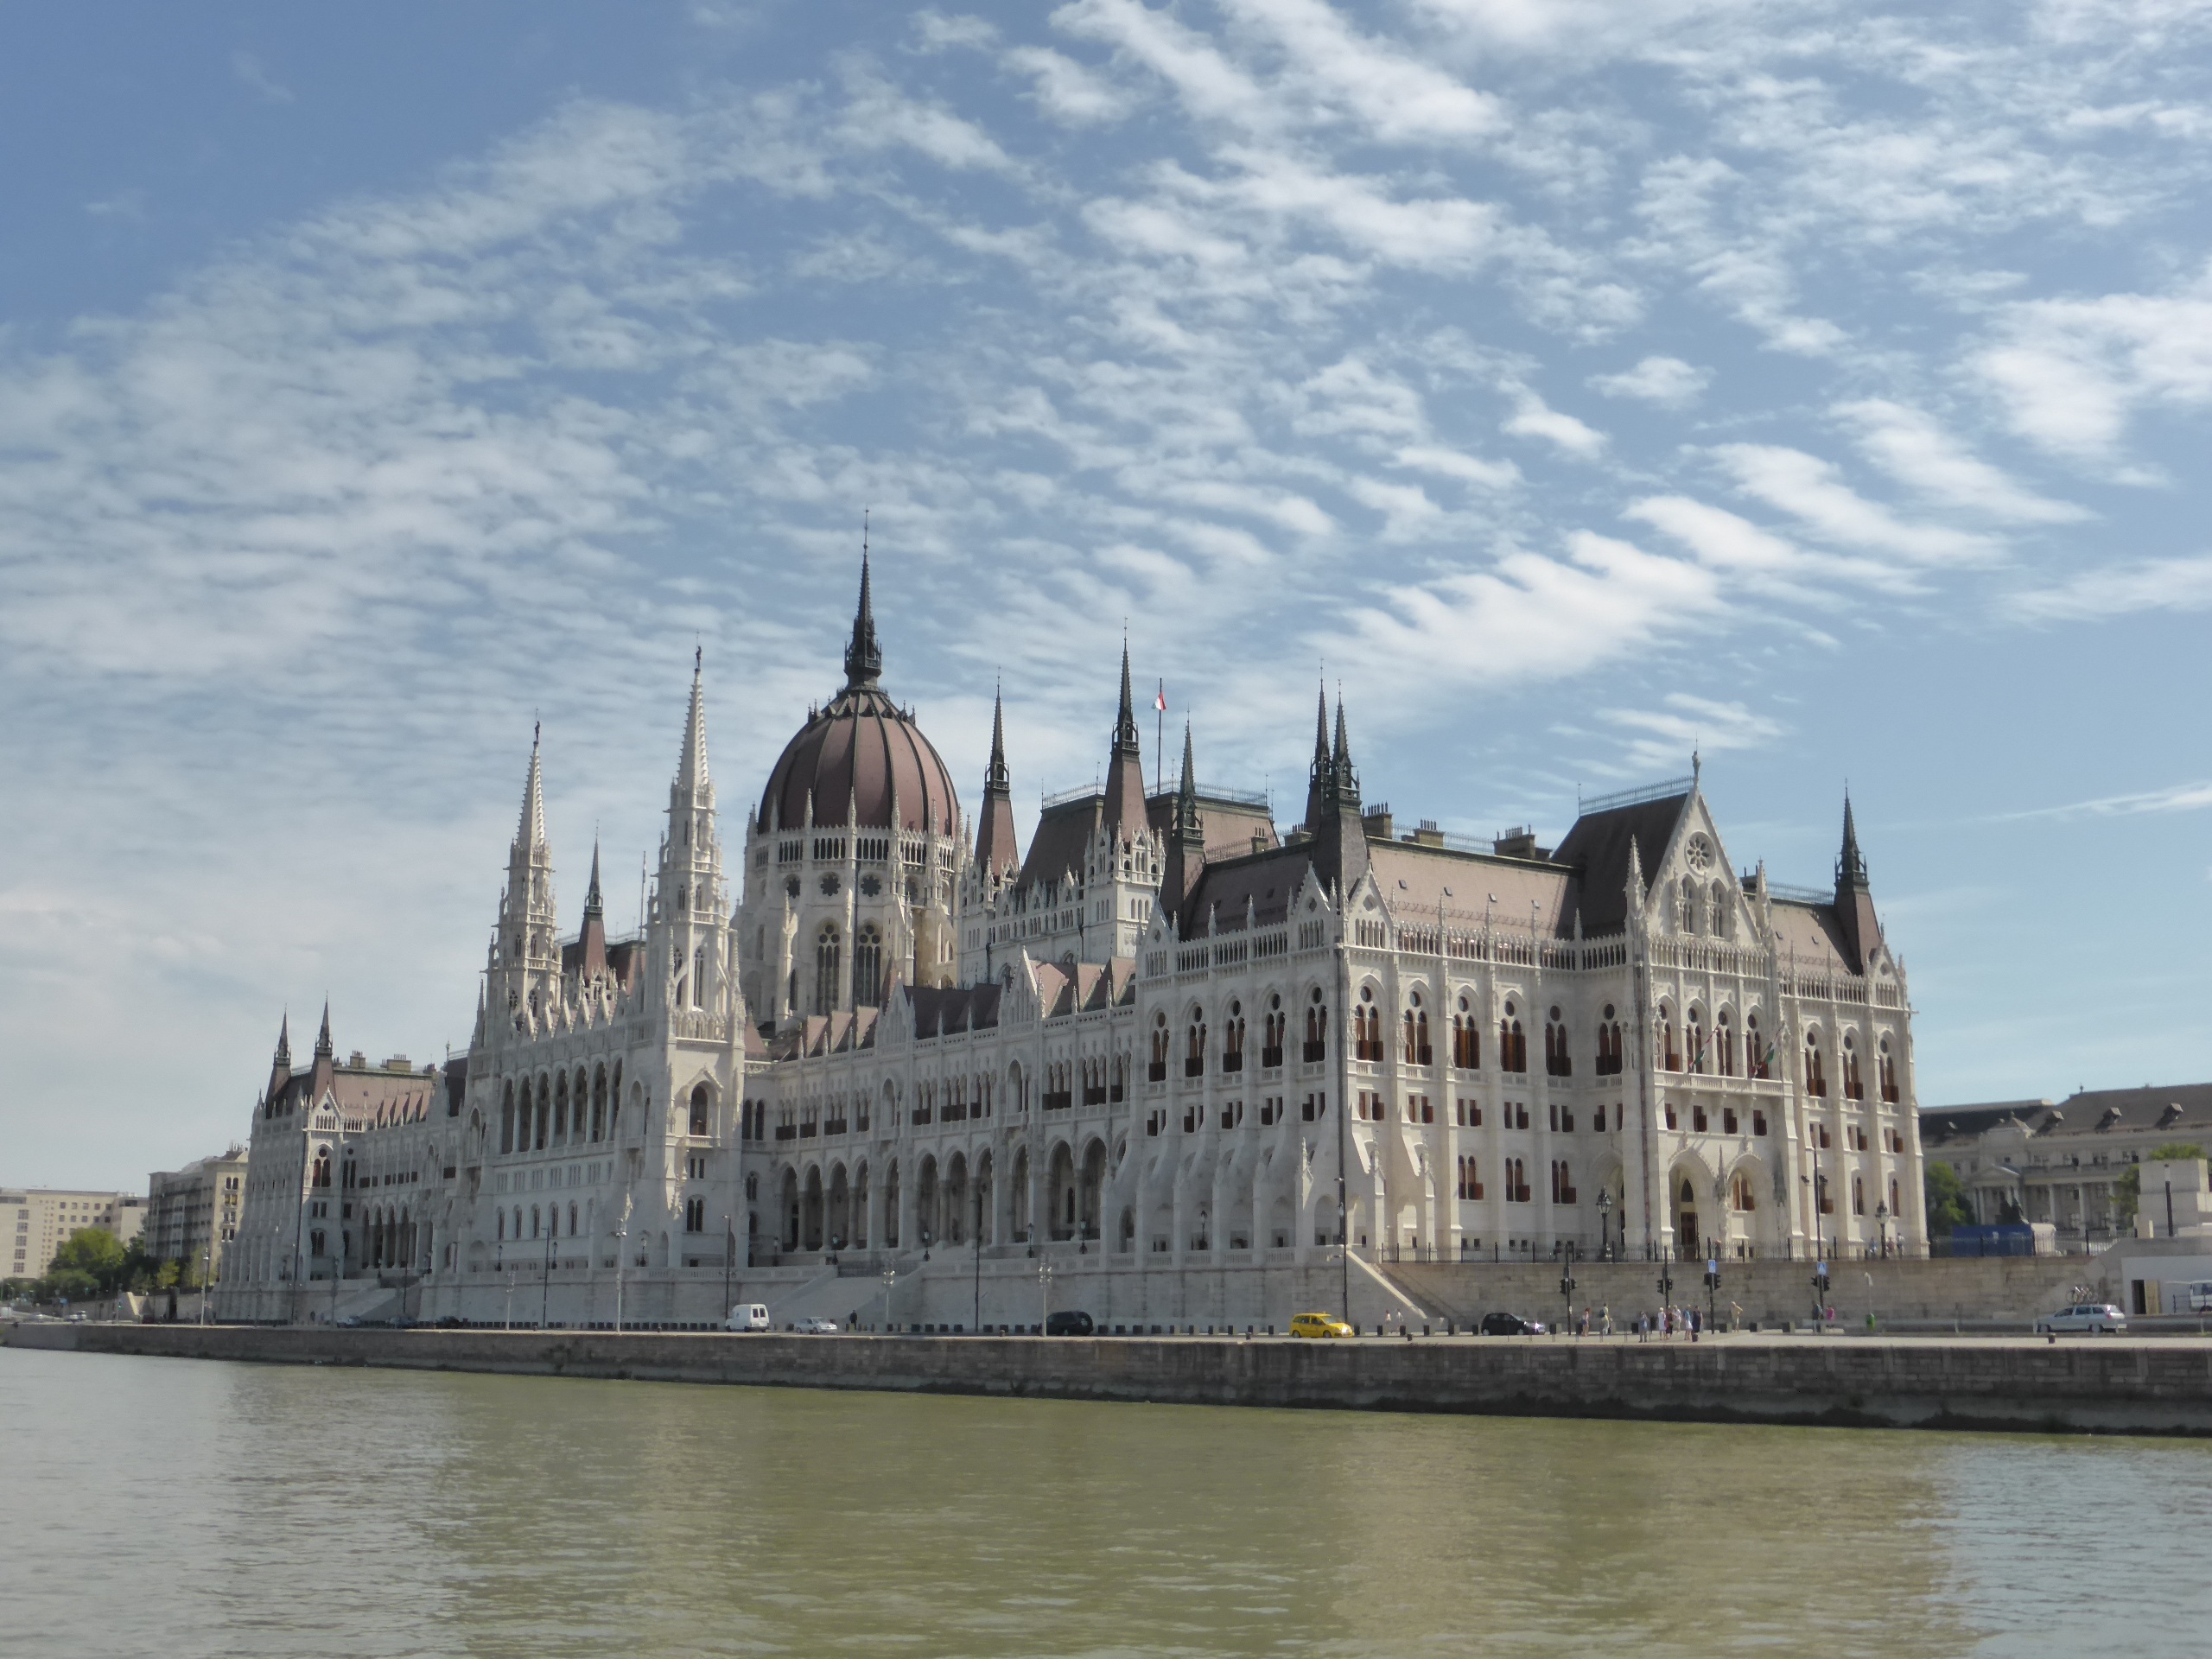
building, chateau, palace, cityscape, castle, landmark, cathedral, tourism, waterway, danube, parliament, budapest, tours